Enrique Finochietto

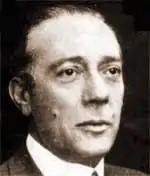
Dr. Enrique Finochietto

Enrique Finochietto (March 13, 1881 – February 17, 1948) was an Argentine academic, physician and inventor.